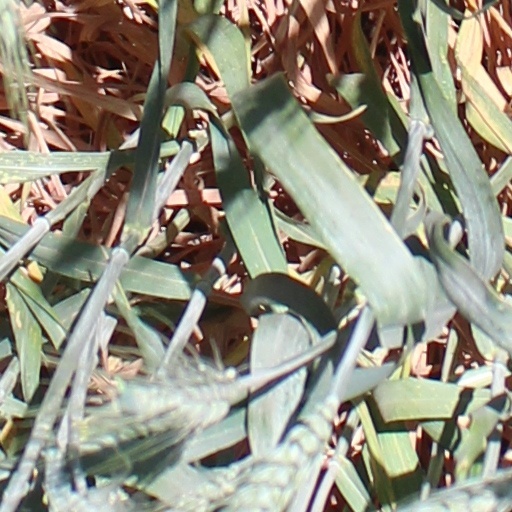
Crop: wheat